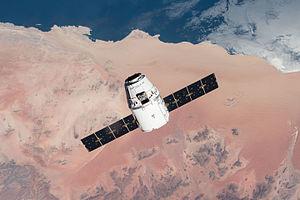
SpaceX Dragon, ou juste Dragon, est un vaisseau cargo spatial développé par la société SpaceX pour le compte de la NASA qui assure conjointement avec les vaisseaux Cygnus, ATV, HTV et Progress le ravitaillement de la Station spatiale internationale à la suite du retrait de la navette spatiale américaine. Il peut placer en orbite jusqu'à 6 tonnes de fret qui peuvent être réparties entre la partie pressurisée et un compartiment non pressurisé. Il est conçu pour revenir sur Terre en ramenant dans la version cargo jusqu'à 3 tonnes de fret. L'amarrage à la station se fait par une écoutille de grande taille au format Common Berthing Mechanism et est réalisé par l'opérateur situé dans la station qui utilise le bras Canadarm 2. Depuis la fin du programme de la navette spatiale américaine, dont le dernier vol a eu lieu le 1ᵉʳ juin 2011, le vaisseau cargo Dragon est le seul engin pouvant rapporter une quantité significative de fret au sol. Le cargo spatial sert de base pour le vaisseau Dragon V2 qui sera chargé de la relève des équipages de la station spatiale après 2020.